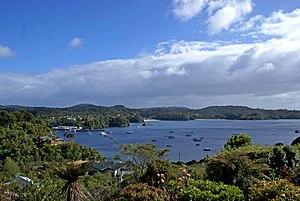
Oban est l'unique village situé sur l'île Stewart, au sud de l'archipel de Nouvelle-Zélande. Oban se situe dans Halfmoon Bay, au sein de Paterson Inlet.